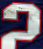
Number: 2